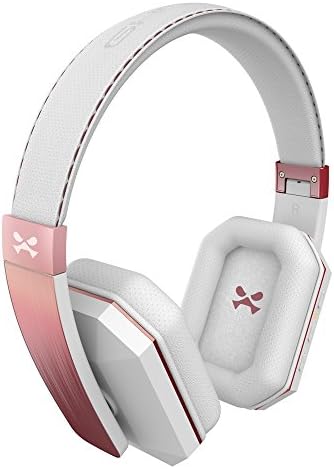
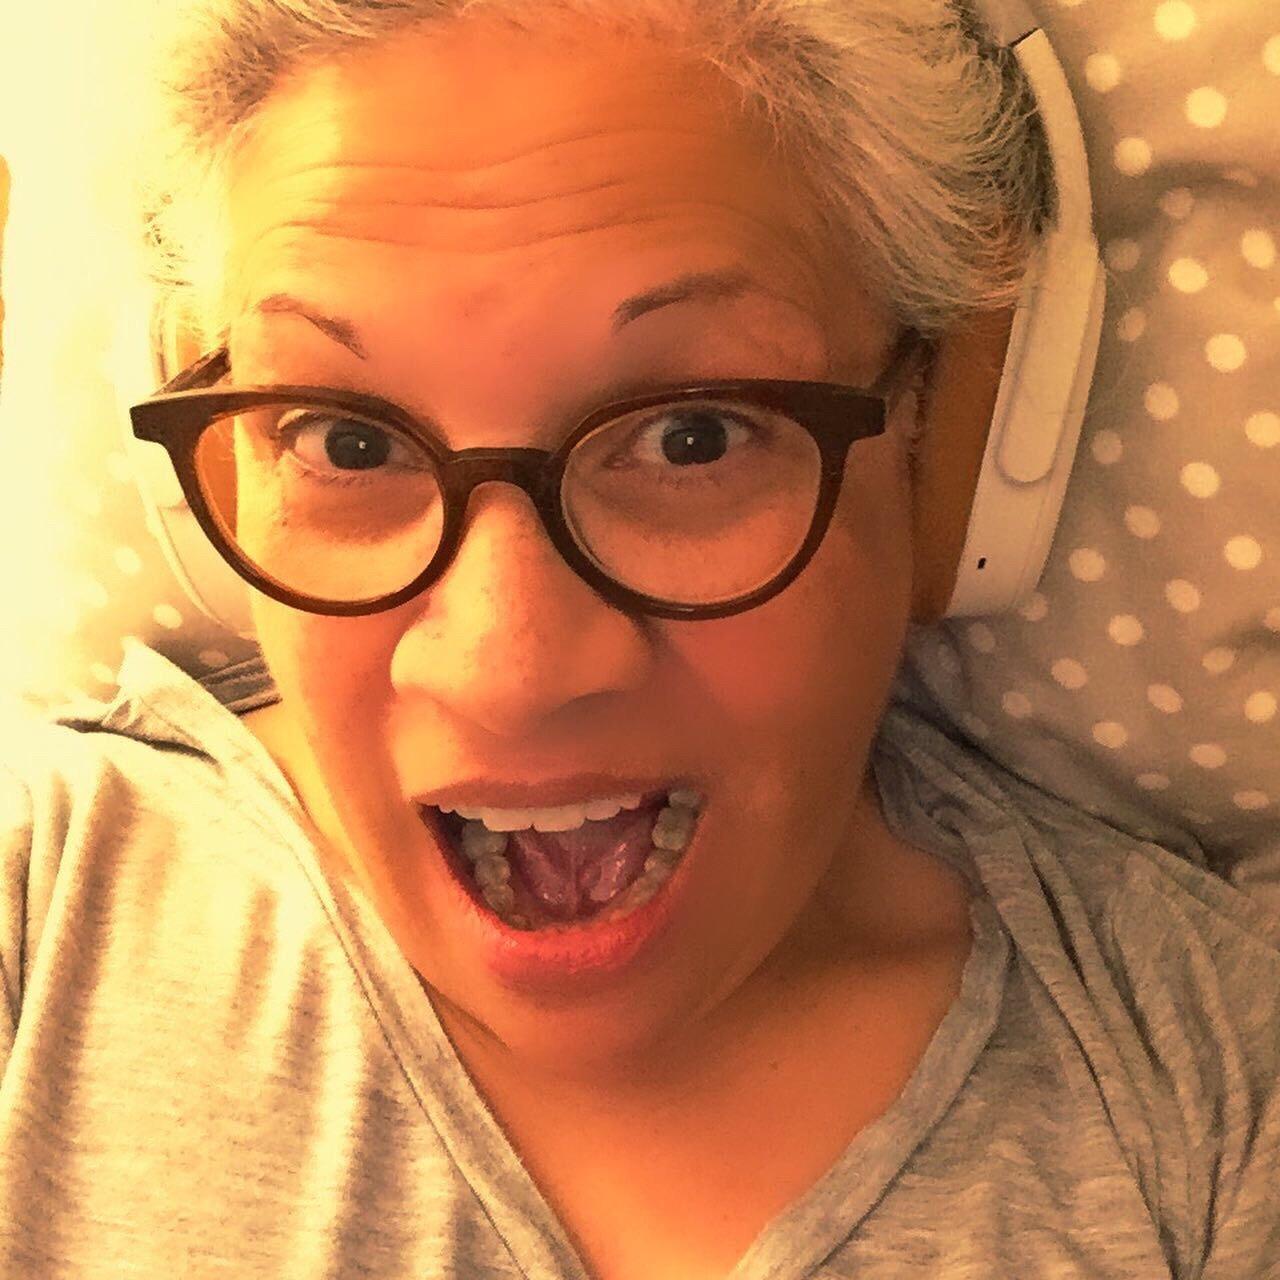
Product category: headphones
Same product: no